Rothschild Boulevard

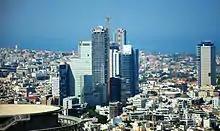
Towers on Rothschild Boulevard

Rothschild Boulevard is at the heart of Tel Aviv's financial district. It is where the First International Bank Tower is located, as well as the Israel offices of HSBC Bank. From the 1960s through the 1980s, the boulevard suffered from urban decay. By 2005, it had undergone a dramatic transformation as historic buildings were restored and residents began flowing back in and injecting the street with a renewed cultural energy. In February 2012, Bloomberg L.P. opened an office on the boulevard, followed by Julius Baer Group in March of the same year.